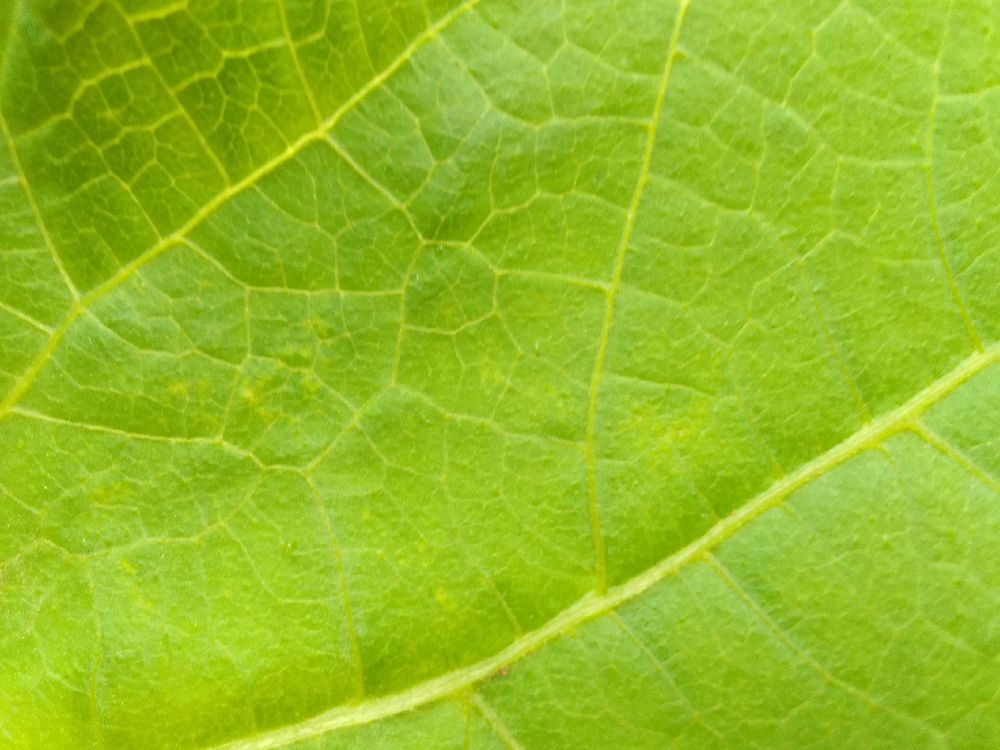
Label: healthy